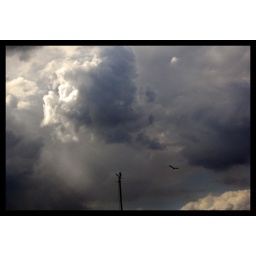
looking out across the street from my old house in Marana/Tucson,. AZ